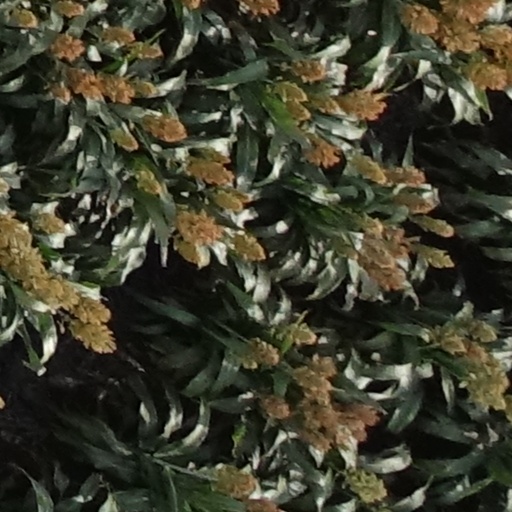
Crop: sorghum